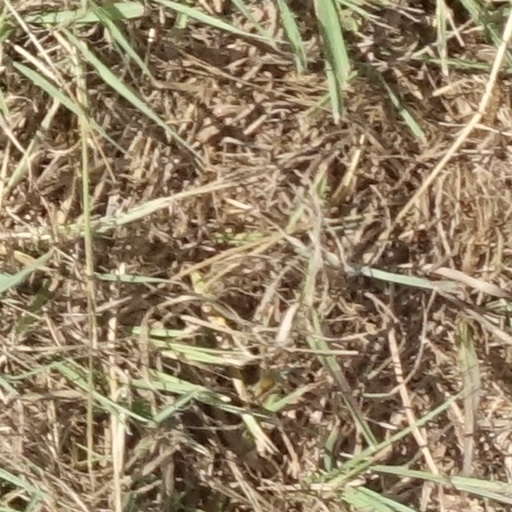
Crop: sorghum